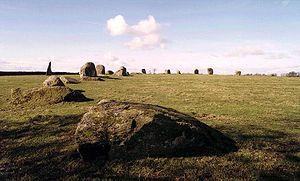
Cette liste non exhaustive recense les principaux sites mégalithiques de Cumbria.